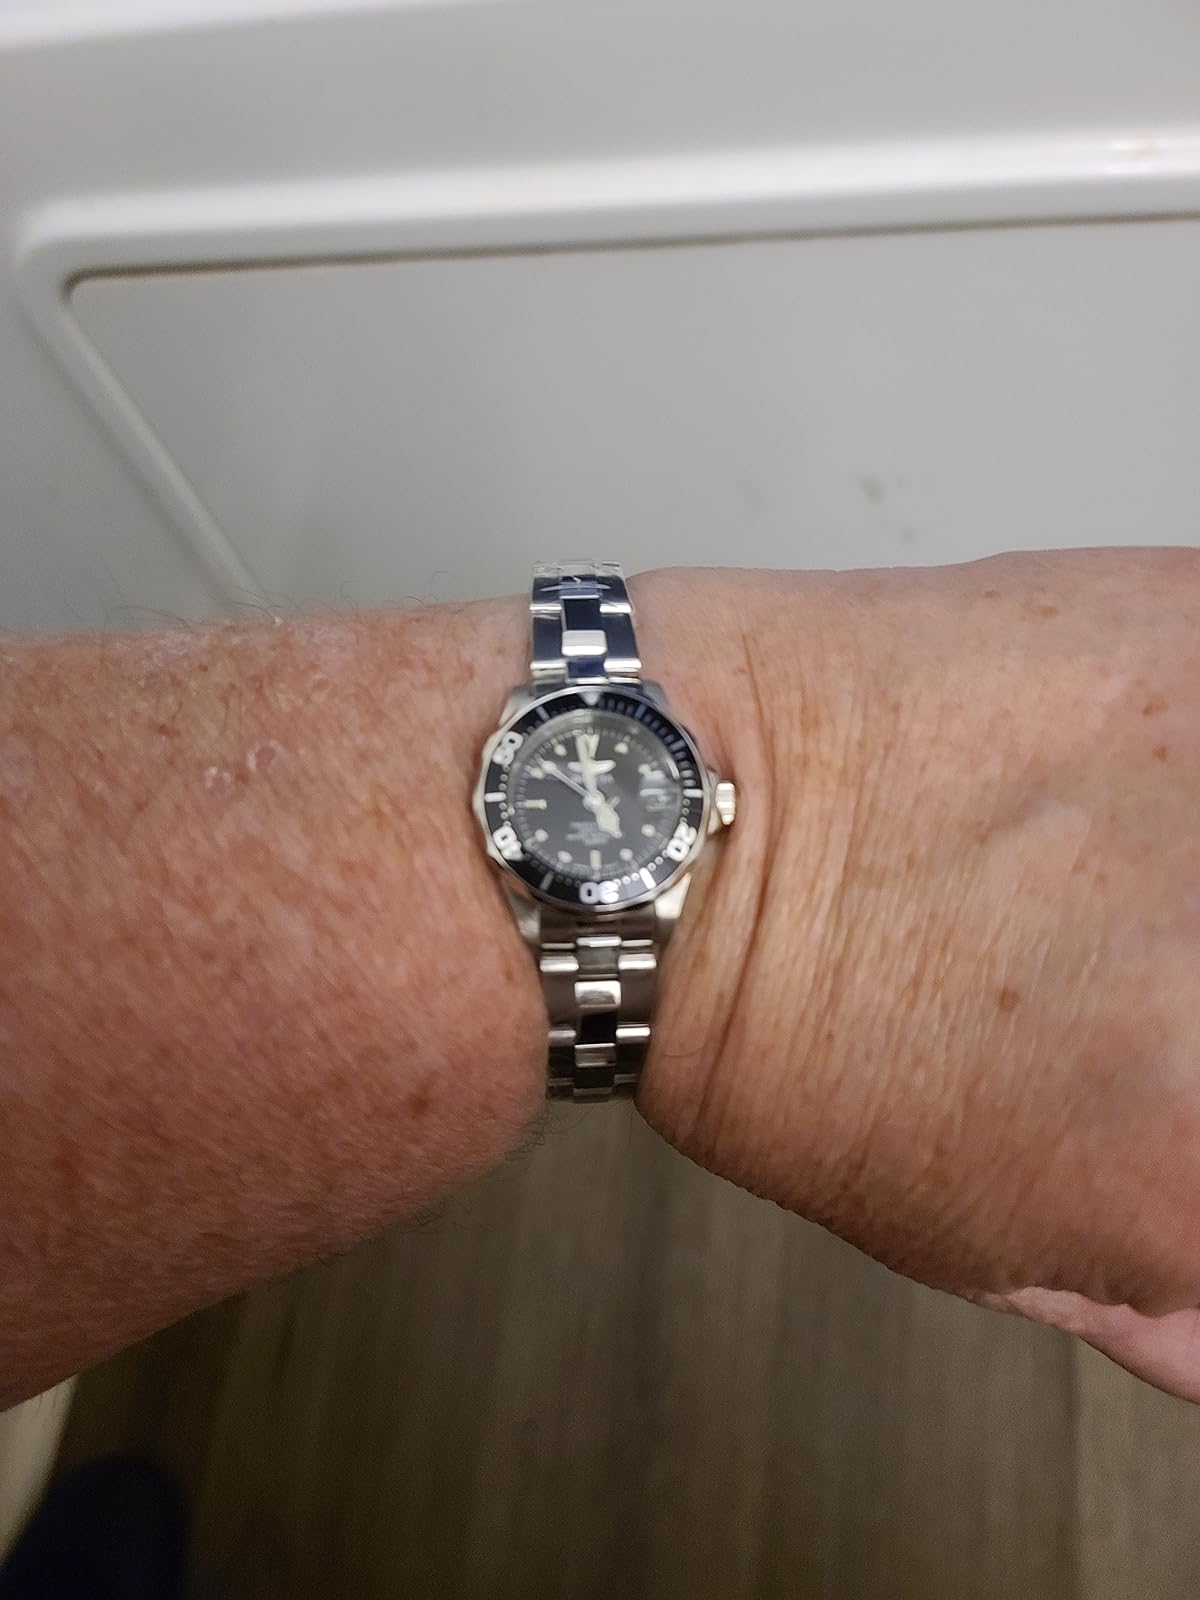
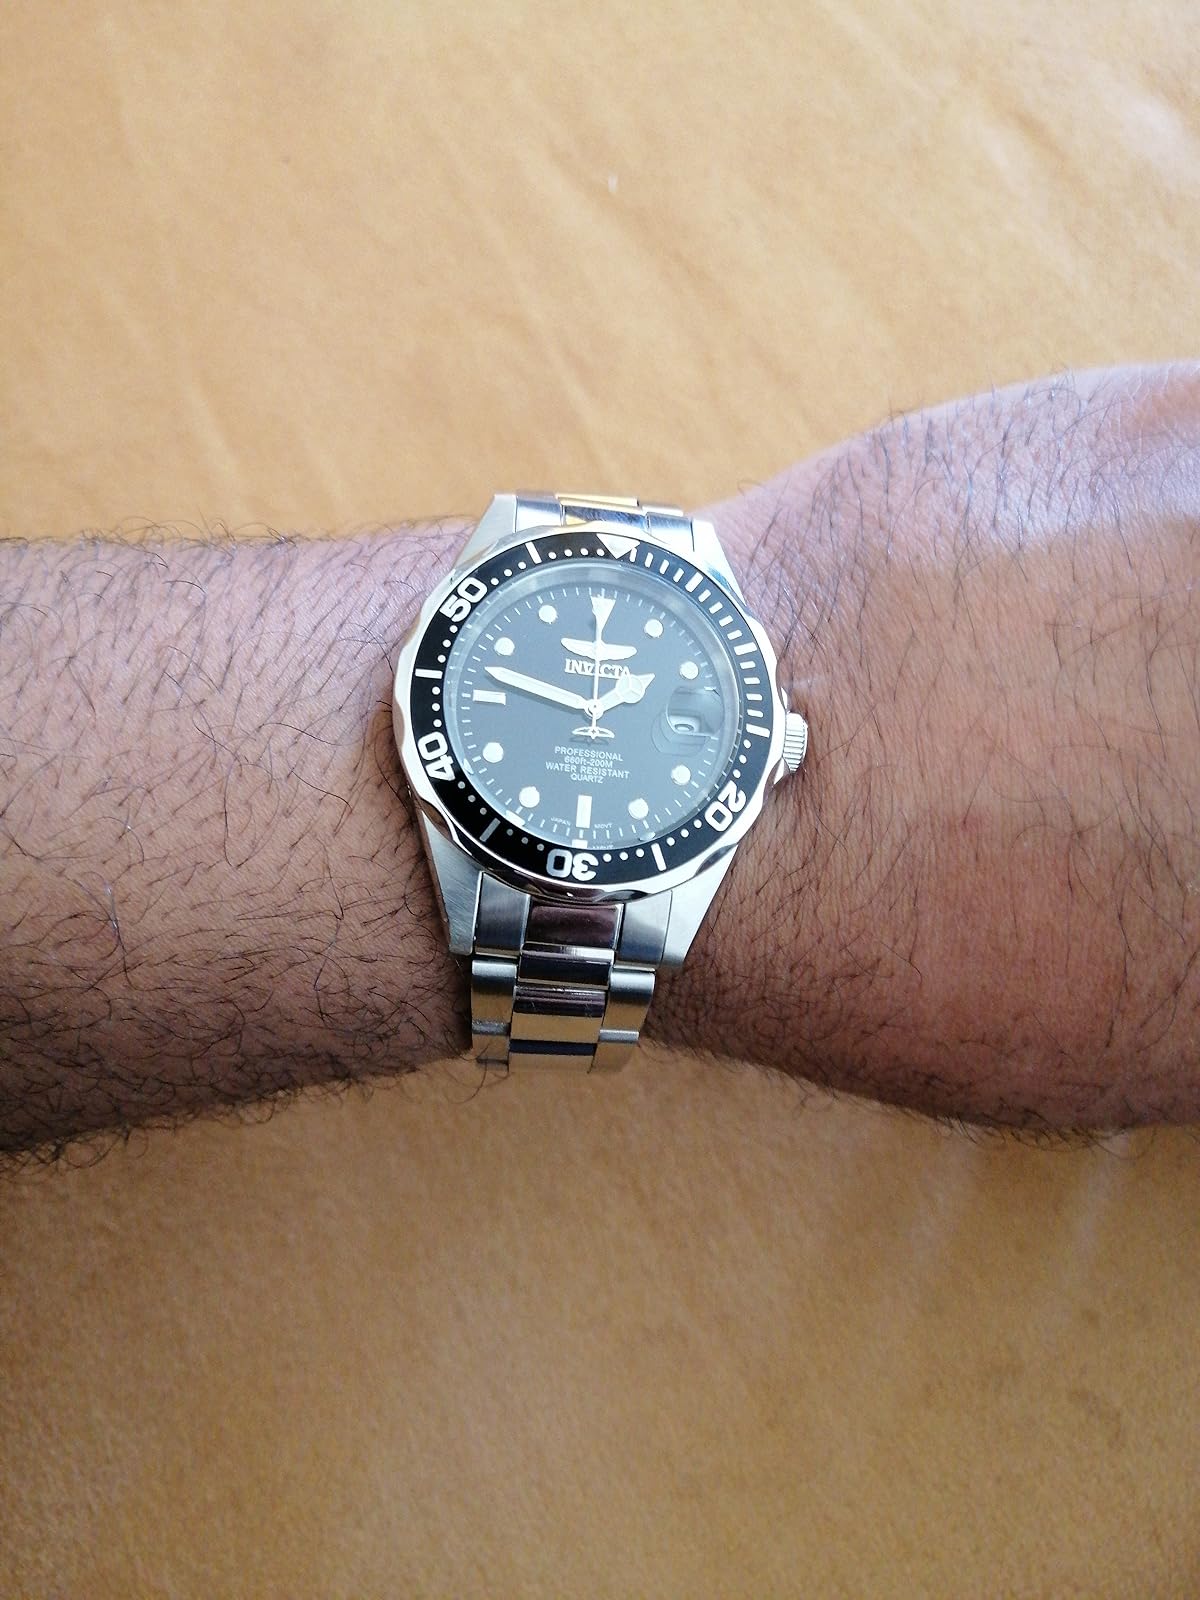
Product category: accessories_watch
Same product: yes